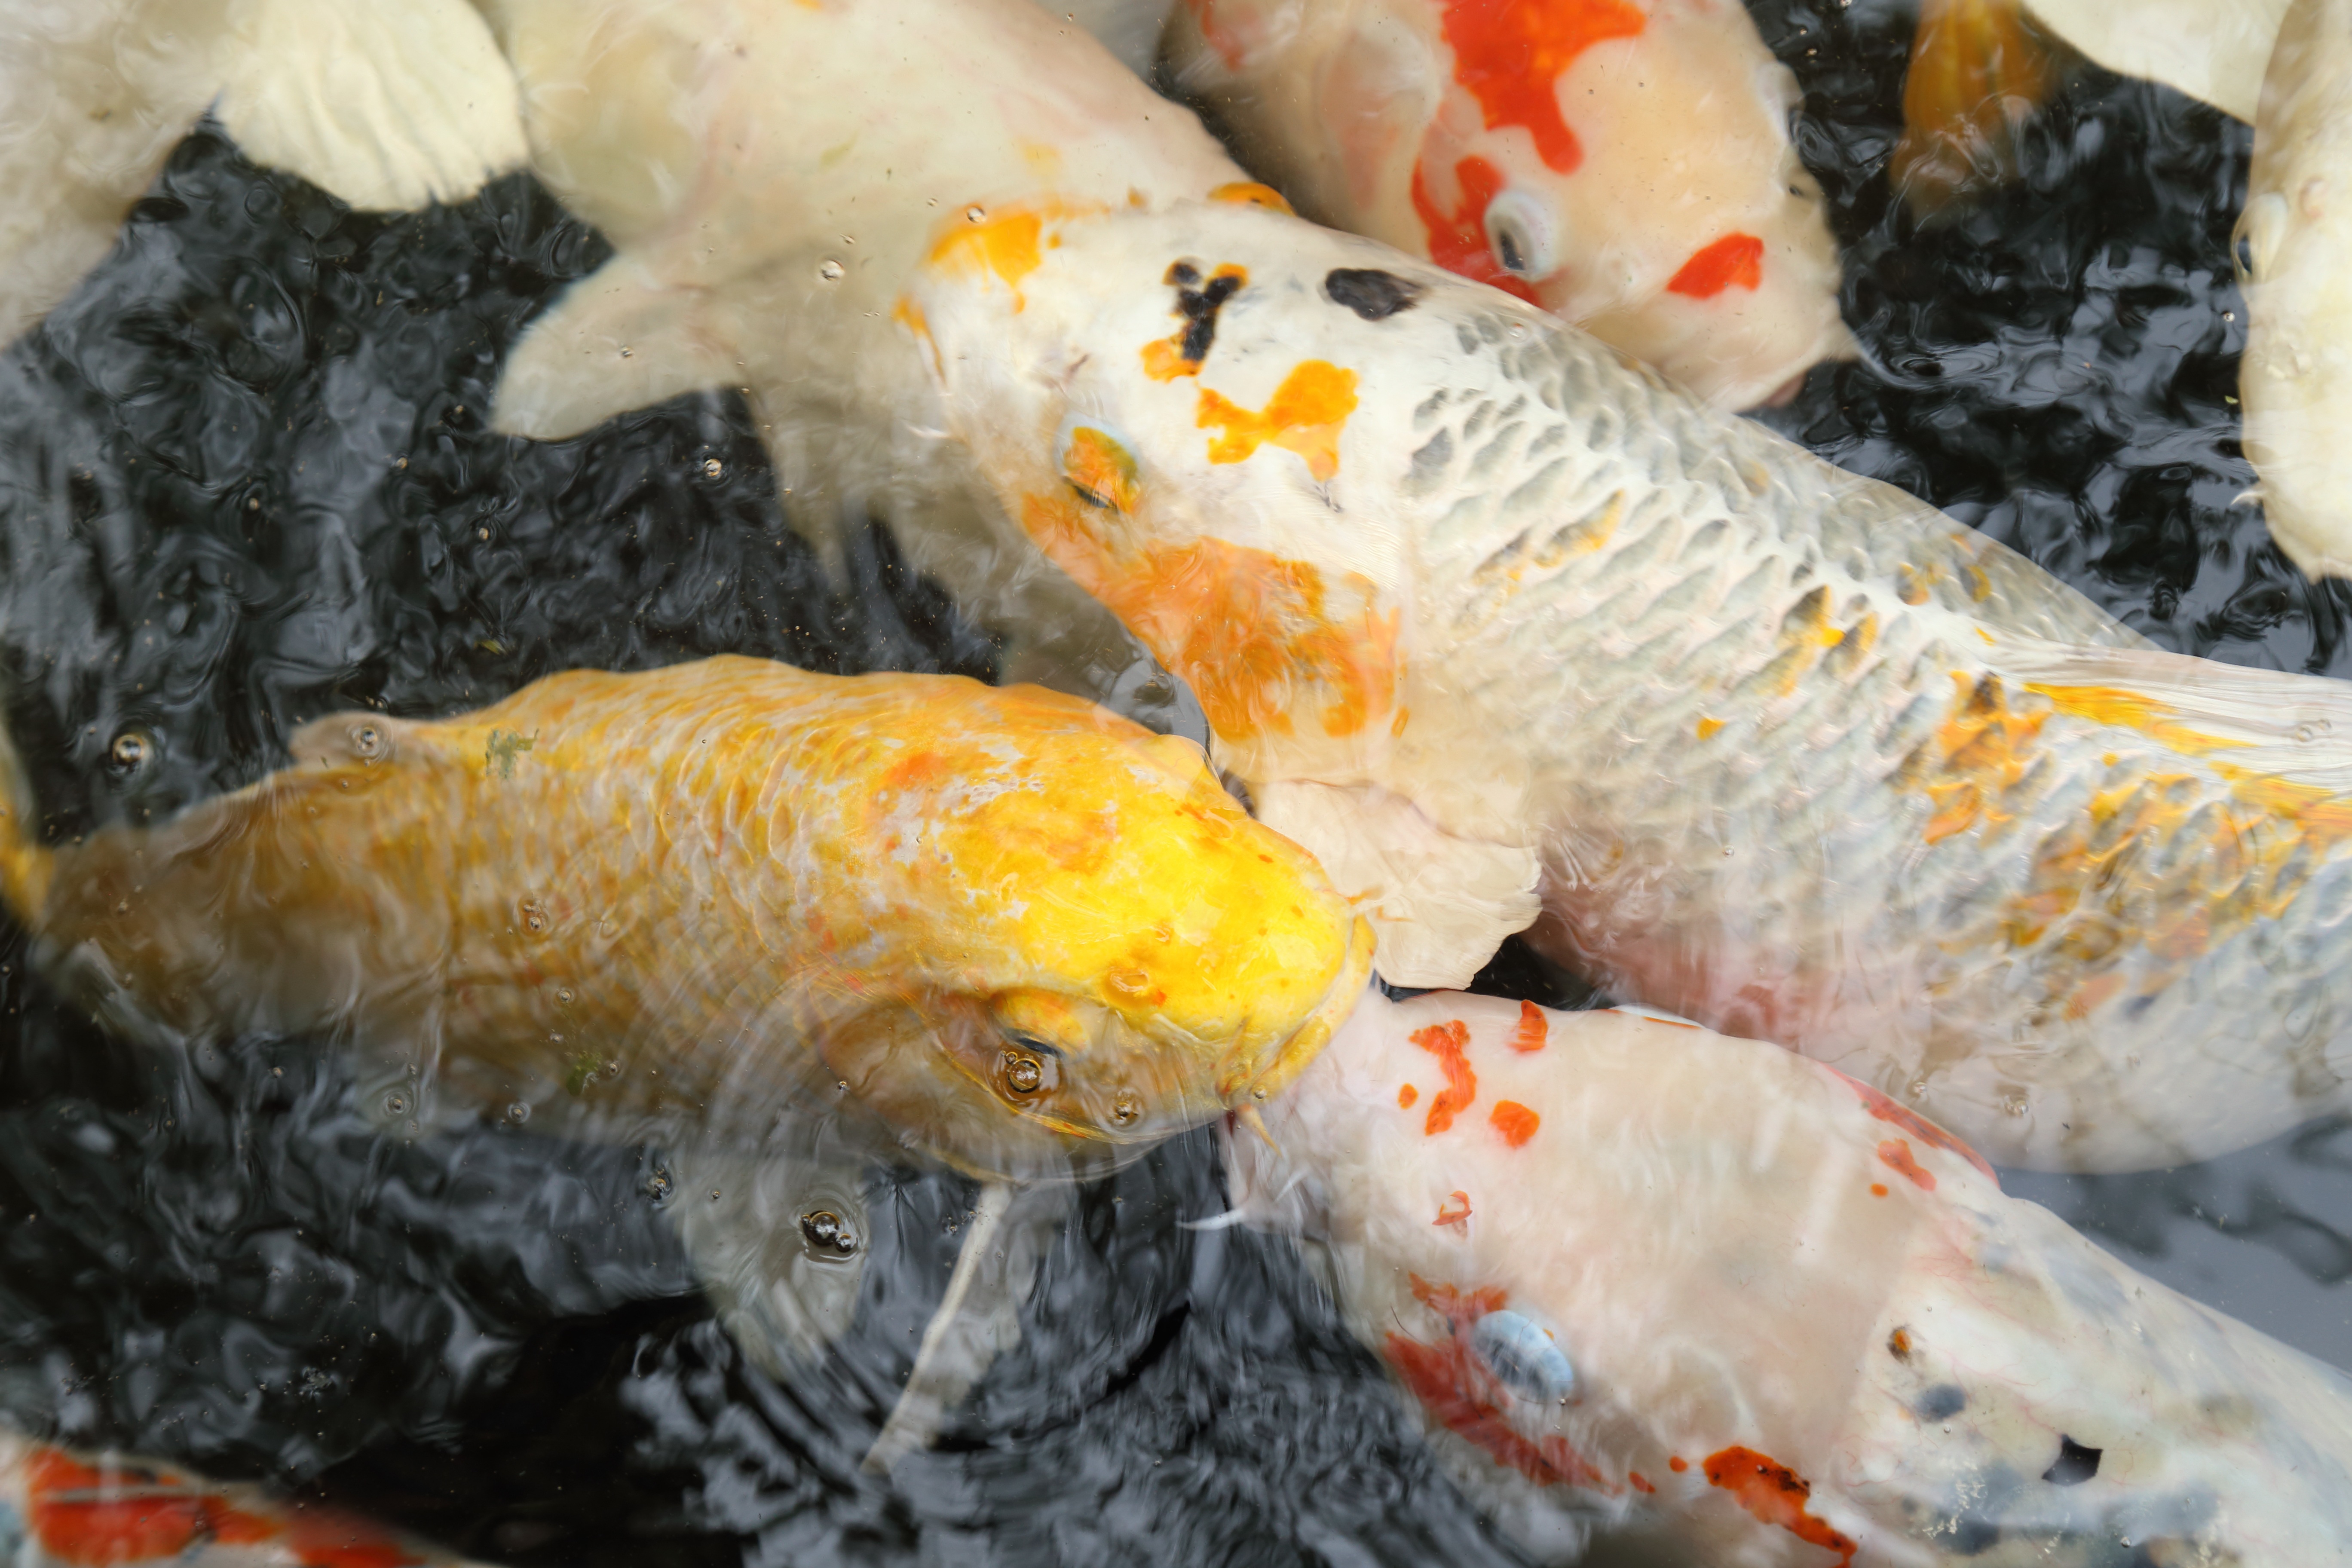
water, fish, koi, china wind